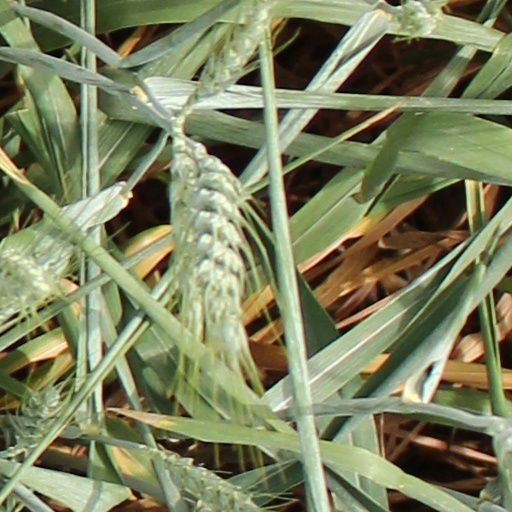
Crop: wheat